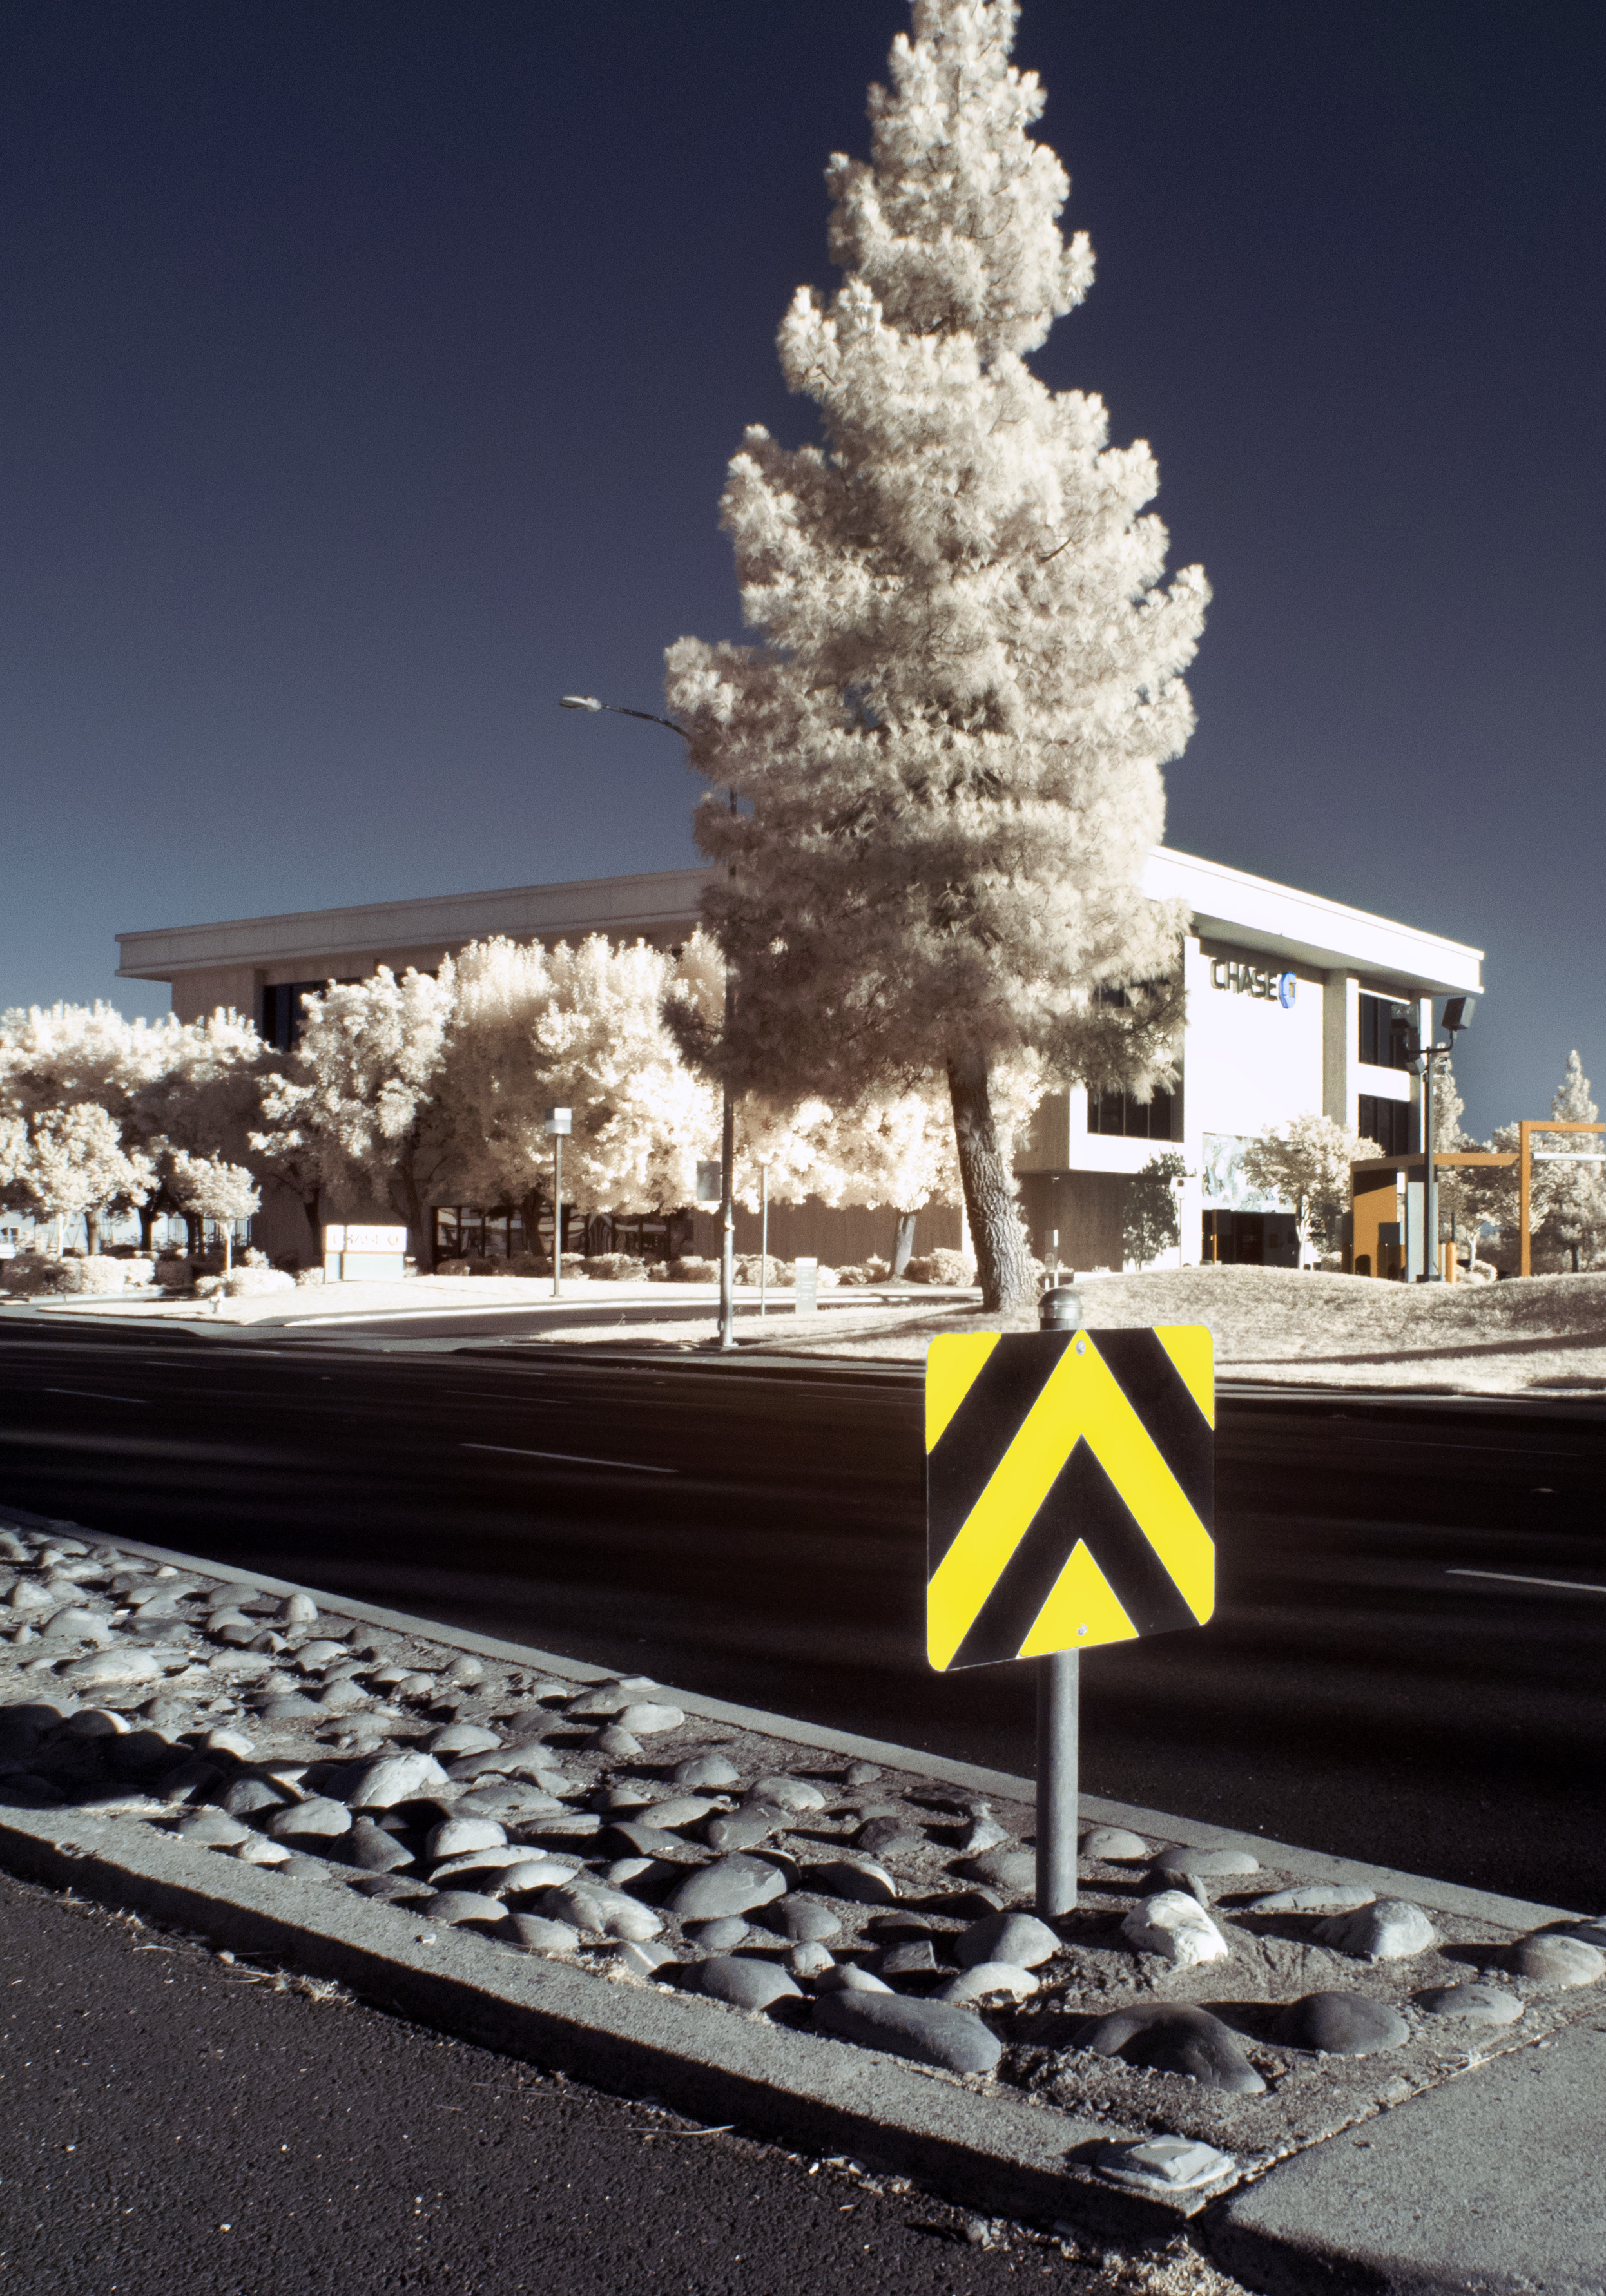
tree, snow, winter, vehicle, tower, landmark, lighting, season